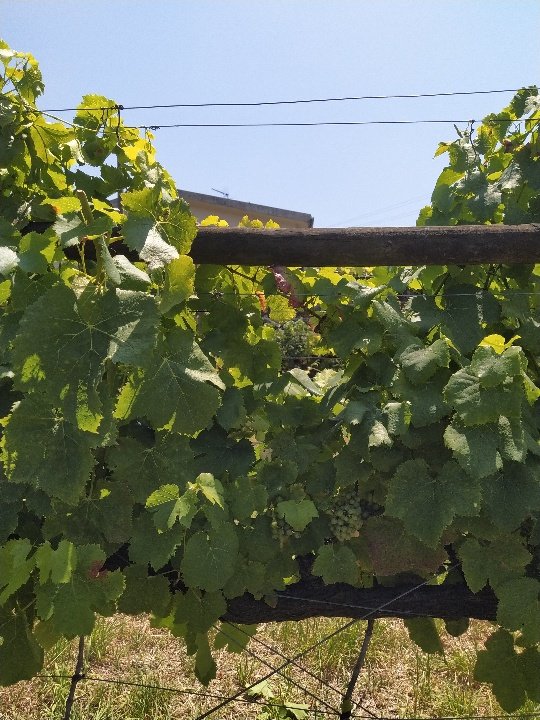
Berries visible: 0
Grape clusters: 0